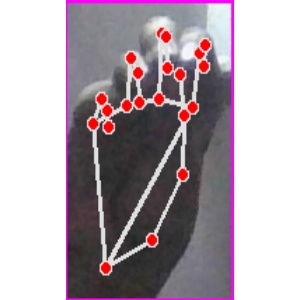
अक्षर: ङ